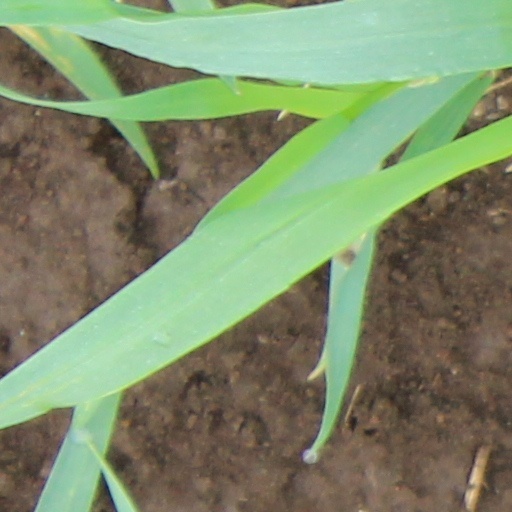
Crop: wheat